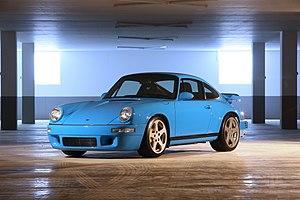
Ruf Ultimate 2016
La Ruf SCR pour "Sport Car Ruf" est une voiture de sport produite par le constructeur allemand Ruf Automobiles.